1992 Indianapolis 500

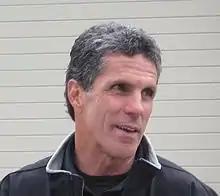
Pole-sitter Roberto Guerrero crashed during the pace laps.

A cold front entered the Indianapolis area the evening before the race, bringing misty rain and cold temperatures. Race morning dawned at , with winds gusting to . The resulting wind chill was as low as . Mary F. Hulman gave the starting command at 10:51 a.m., and the pace car, driven by Bobby Unser led the field on the way to the first parade lap. John Paul Jr.'s car experienced engine issues on the grid, but at the last second, he hastily pulled away to join the field. The cold weather made for precarious conditions for the drivers, as it would be increasingly difficult to warm up the slick tires.